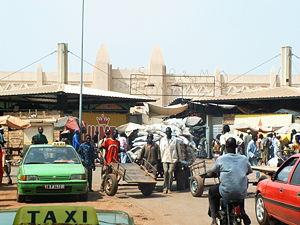
Bobo-Dioulasso est la capitale économique du Burkina Faso et la deuxième ville en population après Ouagadougou. C'est la capitale de la région des Hauts-Bassins, de la province du Houet et la préfecture du département du même nom.